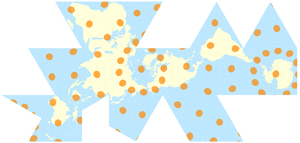
La projection de Fuller de la Terre est la projection cartographique d’une carte sur la surface d’un polyèdre.